Squid Game season 1

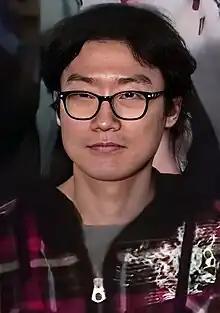
Series creator and director Hwang Dong-hyuk

Around 2008, Hwang Dong-hyuk had tried unsuccessfully to get investment for a different movie script that he had written, and he, his mother, and his grandmother had to take out loans to stay afloat, but still struggled amid the debt crisis within the country. He spent his free time in a Manhwabang (South Korean manga cafe) reading Japanese survival manga such as "Battle Royale", "Liar Game "and "Gambling Apocalypse: Kaiji". Hwang compared the characters' situation in these works to his own current situation and considered the idea of being able to join such a survival game to win money to get him out of debt, leading him to write a film script on that concept throughout 2009. Hwang stated, "I wanted to write a story that was an allegory or fable about modern capitalist society, something that depicts an extreme competition, somewhat like the extreme competition of life. But I wanted it to use the kind of characters we've all met in real life." Hwang feared the storyline was "too difficult to understand and bizarre" at the time. Hwang tried to sell his story to various Korean production groups and actors, but had been told it was too grotesque and unrealistic. Hwang put this script aside without any takers, and over the next ten years successfully completed three other films, including the crime drama film "Silenced" (2011) and the historical drama film "The Fortress" (2017).